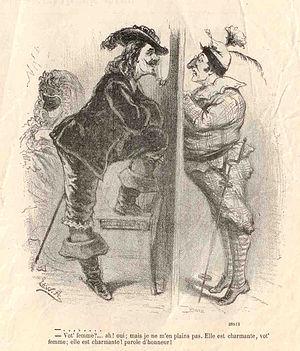
""Vot' femme?... ah
Auguste Edvard Ancourt dit Edward Ancourt, né à Gamaches-en-Vexin le 28 août 1841, est un artiste lithographe français qui fut un important concepteur et imprimeur d'affiches de la fin du XIXᵉ siècle, actif entre 1870 et 1898.